Alice Milligan

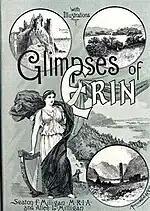

Milligan was one of nine surviving children born to Charlotte Burns, a linen shop assistant, and Seaton Milligan, a commercial drapery salesman in a village outside Omagh, County Tyrone, in 1866. In 1879, promoted by his company to an executive position, her father moved the family to Belfast where Milligan was able to attend Methodist College, Belfast, an early pioneer of secondary mixed-sex education. Her first poems were published in the school magazine Eos.